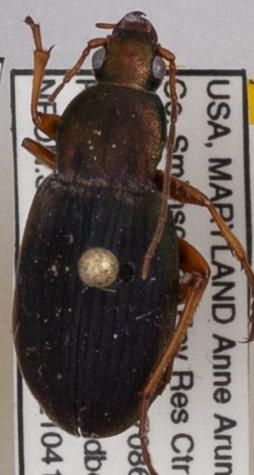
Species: Chlaenius aestivus
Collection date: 2021-04-15
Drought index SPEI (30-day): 0.1
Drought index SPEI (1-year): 2.09
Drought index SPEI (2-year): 1.45